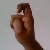
The image shows a hand gesture representing the letter 'X' in Indian Sign Language.